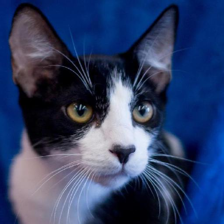
Label: animals